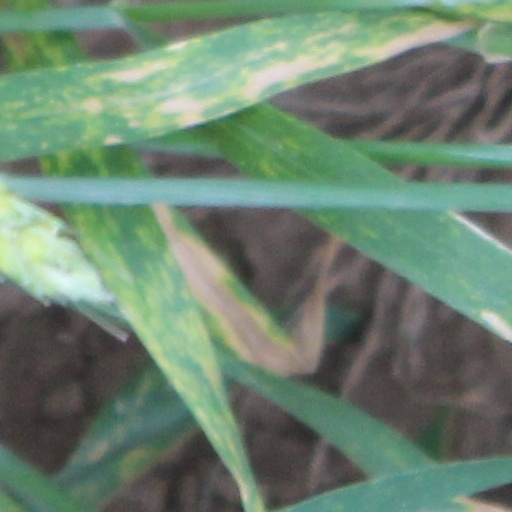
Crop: wheat